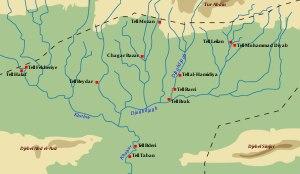
Tell Brak est un site archéologique de la Syrie antique, situé dans la vallée du Djaghdjagh, un des principaux affluents du Khabour, sur la rive droite de la rivière. Aux périodes historiques, il correspond à la ville de Nagar, ou Nawar. Le site comprend plusieurs tells, le principal occupant une surface de 43 hectares, et s’élevant à plus de 40 mètres au-dessus de la plaine. L’ensemble du site s’étend sur 110 hectares, avec un périmètre de 600 mètres.
Tell Leilan est un site archéologique du Proche-Orient antique, située dans la vallée du Khabur. Il correspond à l'antique cité nommée Shekhna, capitale du pays d'Apum, aussi connue sous le nom de Shubat-Enlil lorsqu'elle fut la résidence du roi Samsi-Addu d'Ekallatum.
Urkesh, Urkish était une cité située au pied des Monts Taurus, actuellement dans le gouvernorat d'Hassaké, Syrie, près de la cité moderne de Kameshli. Elle a été fondée au cours du IVe millénaire av. J.-C., certainement par les Hourrites sur un site qui semble avoir été habité auparavant pendant quelques centaines d'années.
Mittani était un royaume du Proche-Orient ancien dont le centre était situé au nord-est de la Syrie actuelle, dans le triangle du Khabour, à peu près entre le XVIIᵉ siècle et le XIIIᵉ siècle avant notre ère. Il était peuplé en majorité de Hourrites, peuple qui doit son nom actuel à la région appelée Hourri, qui semble recouvrir une grande partie de la Haute Mésopotamie. Son élite et sa dynastie régnante, bien que hourrites, préservent cependant des traits archaïques indo-aryens qui traduisent peut-être des origines de ce peuple. Le nom du royaume provient peut-être du nom d'un certain Maitta. Ses voisins l'appelaient de différentes façons : Naharina pour les Égyptiens, Hanigalbat pour les Assyriens, ou encore Subartu dans certains cas.
Chagar Bazar est un site archéologique de Syrie du nord-ouest, situé dans le bassin du Khabur, sur un affluent de ce dernier, le Wadi Dara, à une trentaine de kilomètes au nord de Hassaké. Il est occupé de la fin du Néolithique, durant la période de Halaf, jusqu'à l'âge du Bronze récent à la fin du IIᵉ millénaire av. J.‑C.